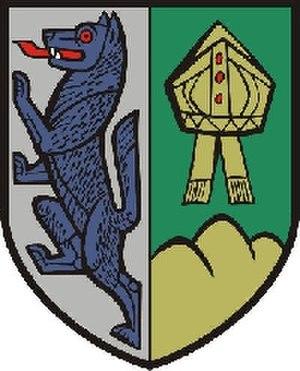
Wolfsberg im Schwarzautal est une ancienne commune autrichienne du district de Leibnitz en Styrie. Elle fusionne avec Schwarzau im Schwarzautal, Breitenfeld am Tannenriegel, Hainsdorf im Schwarzautal et Mitterlabill fin 2014 pour former Schwarzautal.